Drusillas Zoo Park

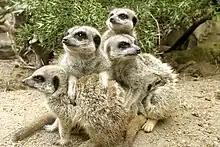
Meerkats at Drusillas

The zoo has gradually increased the number of animal exhibits, but still maintains a policy of having mainly smaller animals. The zoo keeps a range of primates including Sulawesi crested macaques, brown capuchin monkeys, black and white colobus monkeys, and lar gibbons. Other residents include servals, crested porcupines, Rodrigues fruit bats, Asian small-clawed otters, red pandas, Humboldt penguins, binturongs, Chilean flamingos, fennec foxes, rock hyraxes, two Bactrian camels named Lofty and Roxy and two giant anteaters. Other exhibits include Lemurland, a small farmyard, and a walk-through lorikeet aviary where visitors can feed nectar to the birds.